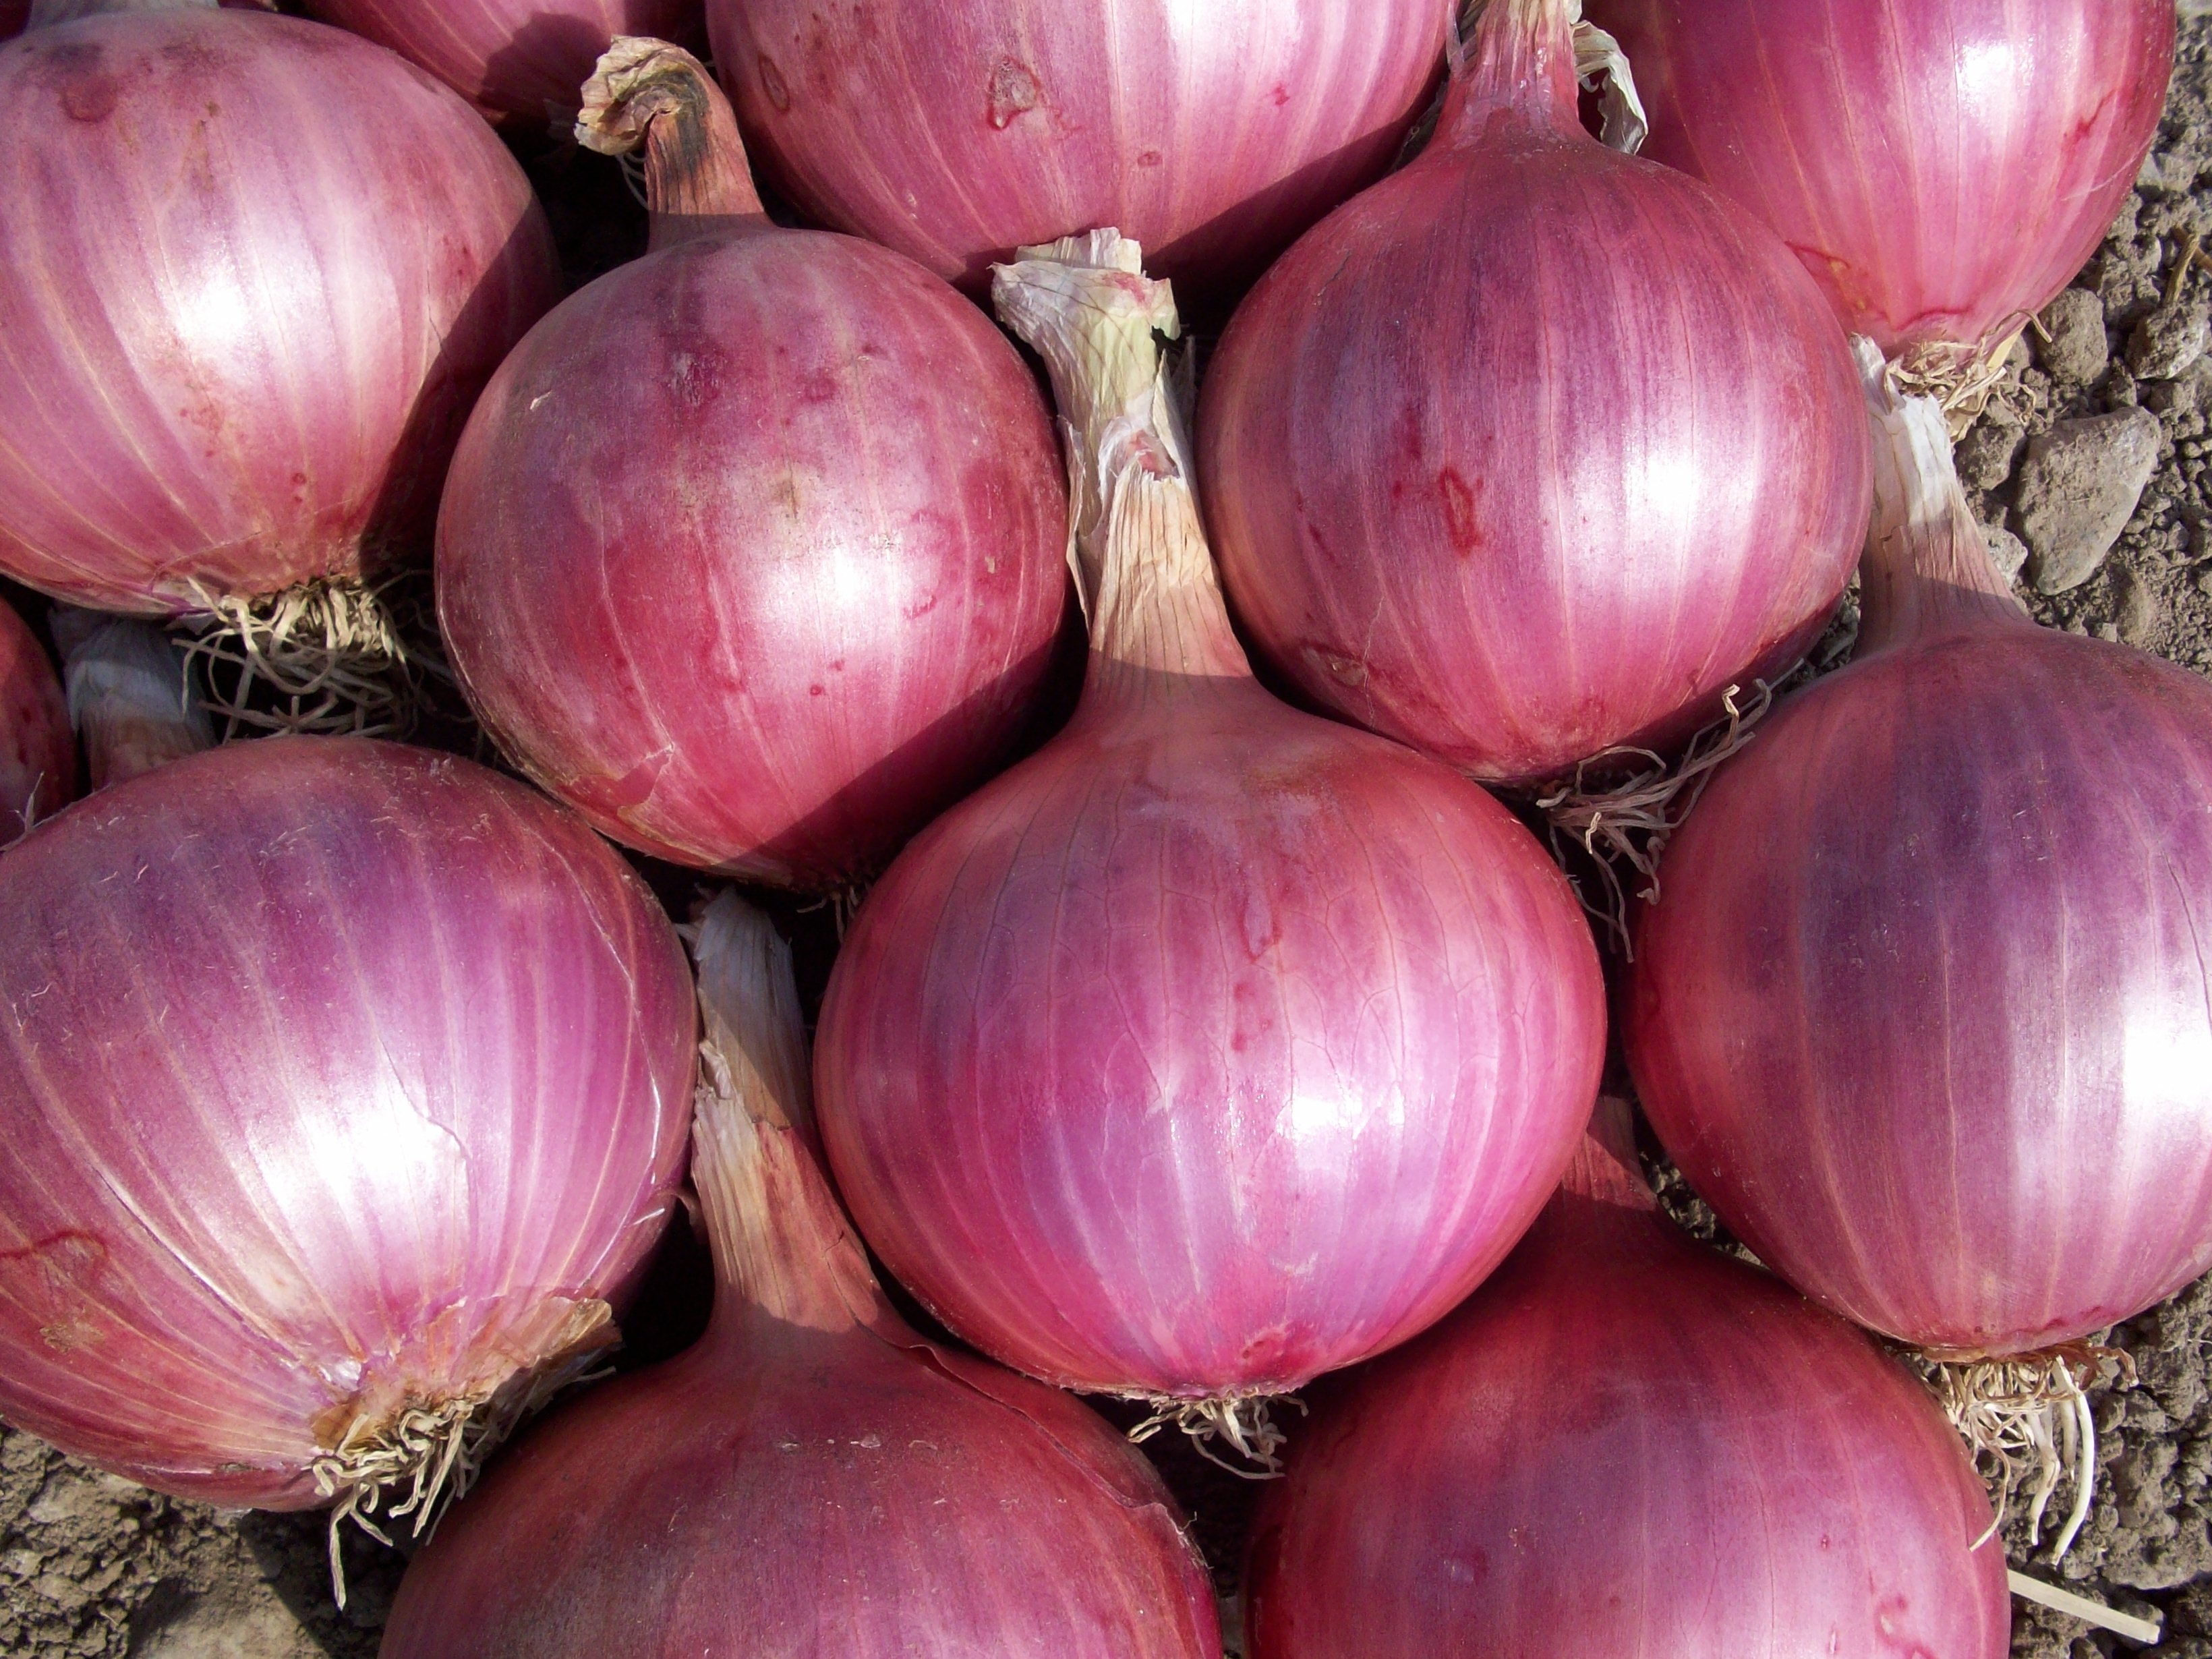
nature, plant, food, produce, vegetable, onion, power, vegetables, flowering plant, shallot, red onion, land plant, onion genus